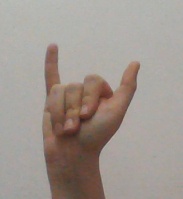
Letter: ya